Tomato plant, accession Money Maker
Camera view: tilt-top (135 deg); turntable rotation: 120 degrees
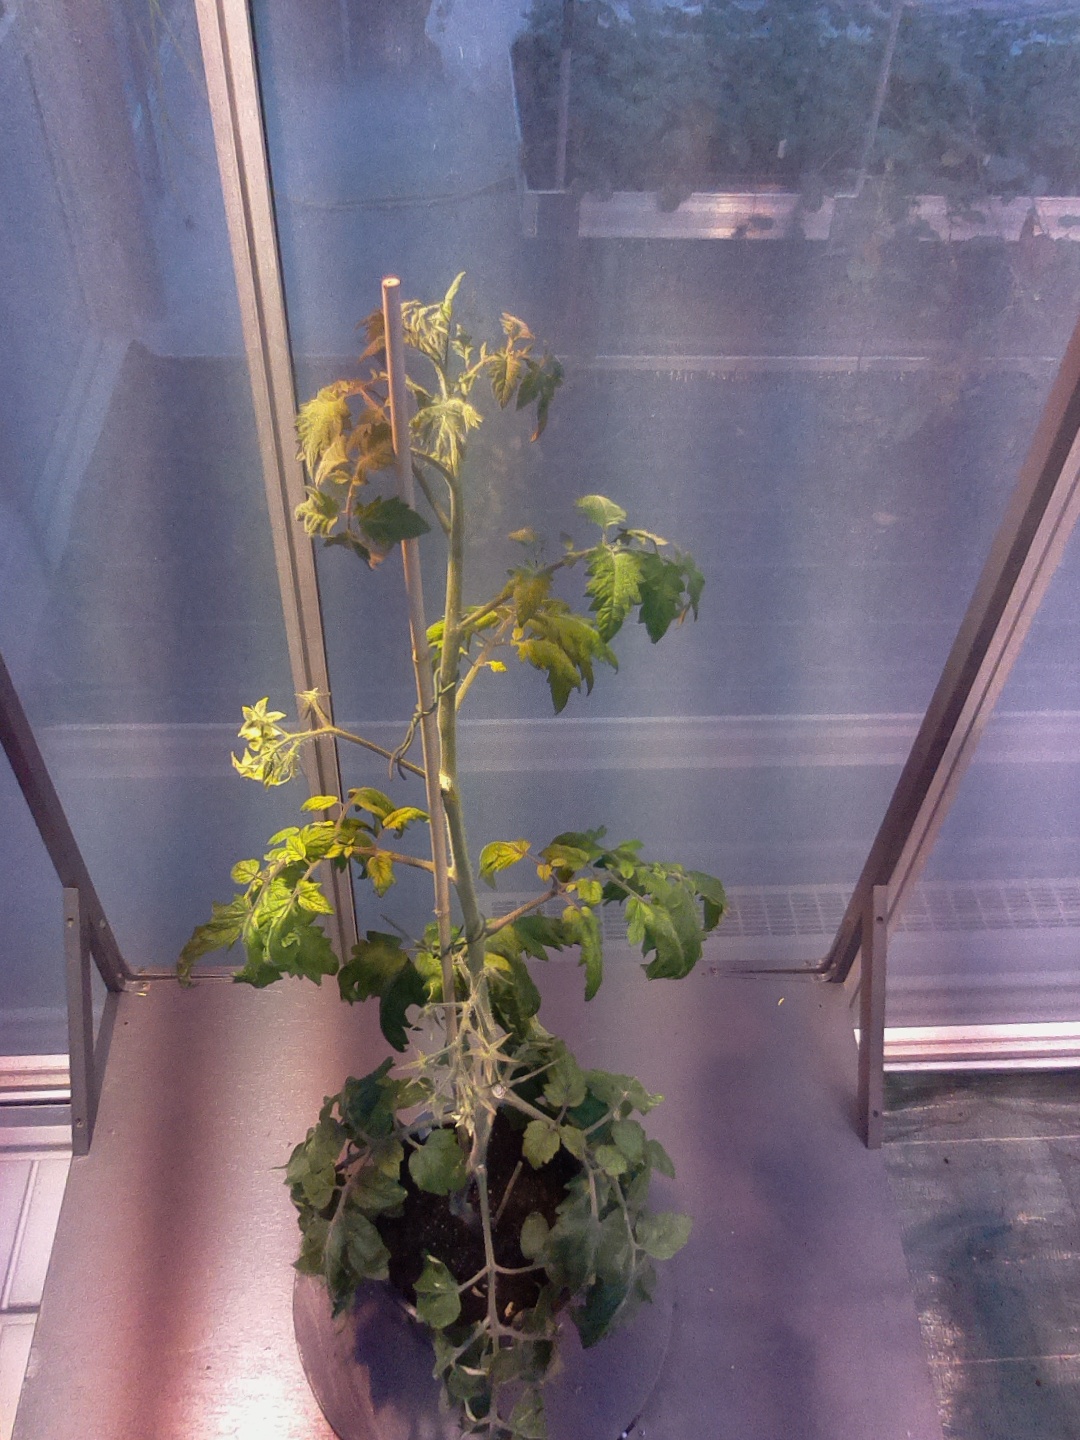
BBCH growth stage 70: Fruits at the main stem or branches visibles